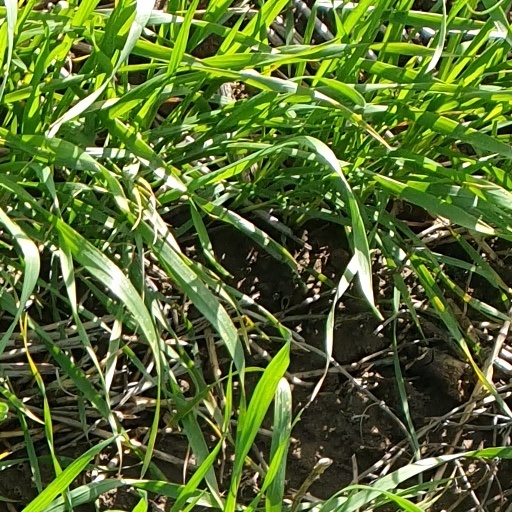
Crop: wheat